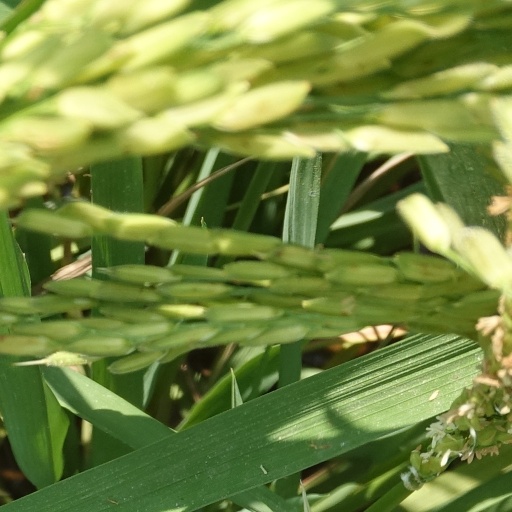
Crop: rice